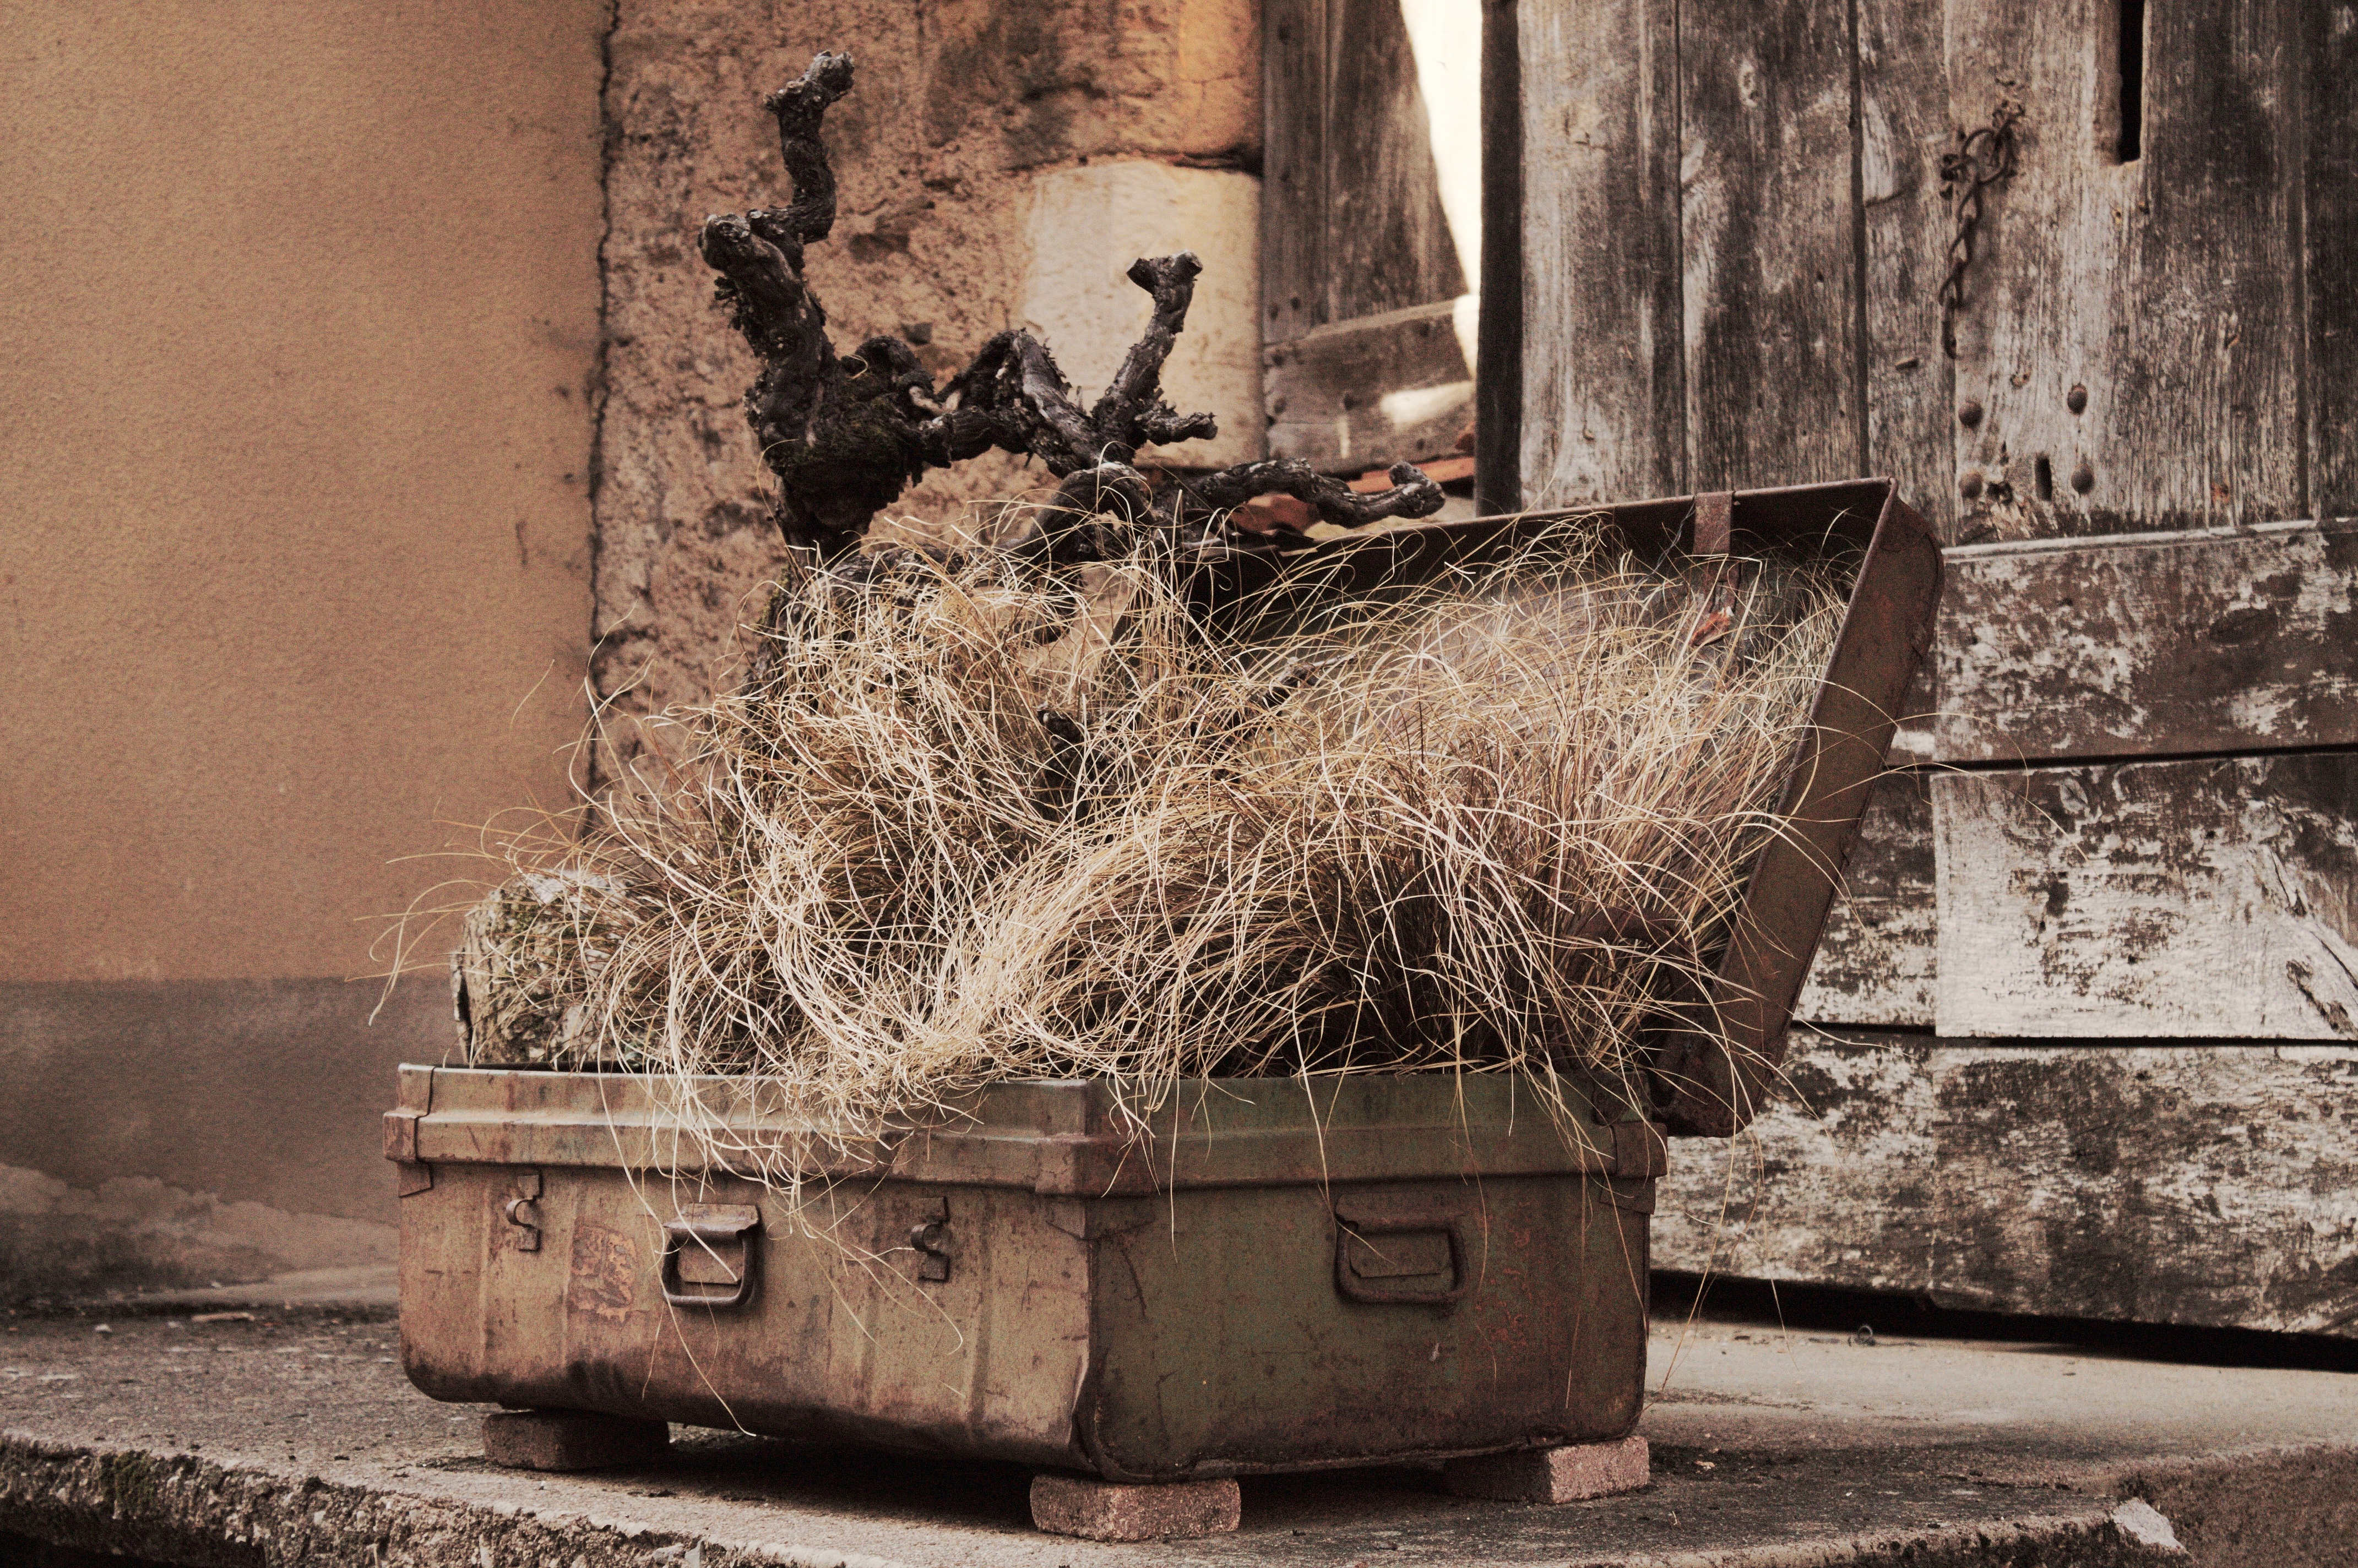
wood, old, wall, travel, decoration, sculpture, art, temple, suitcase, former, herbs, cep, urban area, ancient history